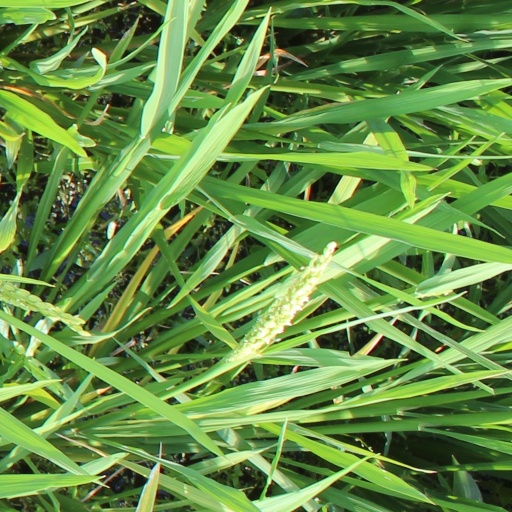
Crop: rice